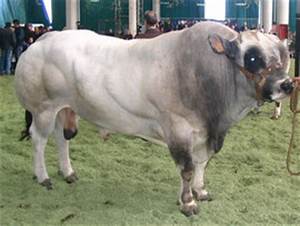
Label: cow